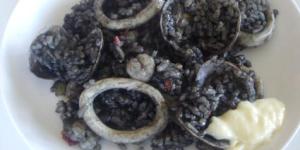
alubias negras con arroz y sepia